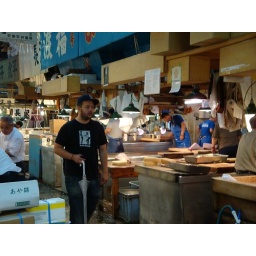
jordan in tsukiji fish market